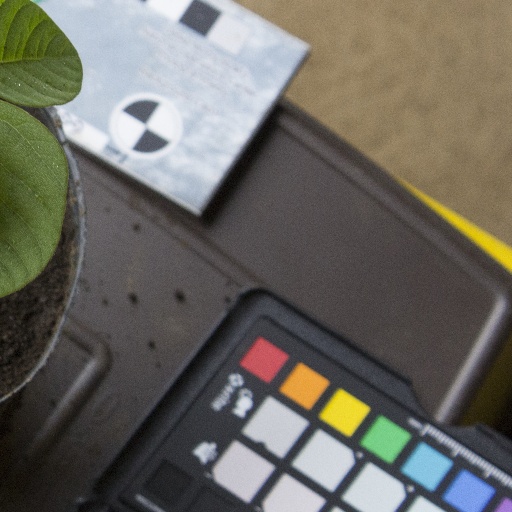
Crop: soybean